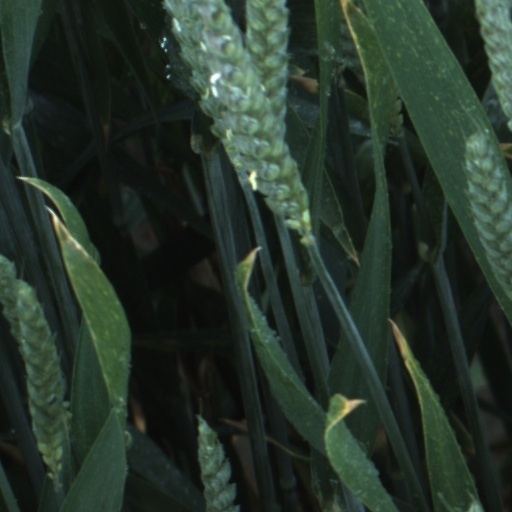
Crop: wheat